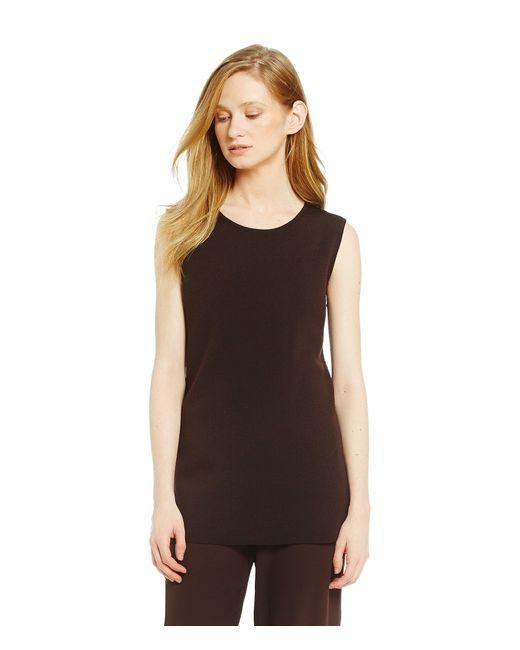
einfaches braunes schulterfreies loses Hemd